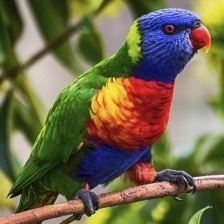
Species: RAINBOW LORIKEET
Scientific name: TRICHOGLOSSUS MOLUCCANUS
ImageNet parent category: lorikeet